David Matranga

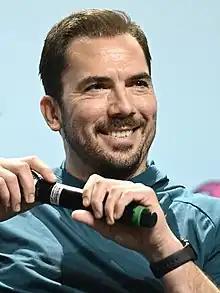
Matranga at GalaxyCon Richmond in 2023

David Matranga is an American voice actor who works primarily for English dubbed anime. Matranga is best known as the voice of Shoto Todoroki from "My Hero Academia", Hideki Hinata from "Angel Beats", Genjo Sanzo from "Saiyuki", Orphen from "Sorcerous Stabber Orphen", Bertholdt Hoover from the popular "Attack on Titan" series, Tomoya Okazaki from the emotional "Clannad" series, Takumi Usui from "Maid Sama", Ghost from the "Halo Legends" movie, Briareos from the "Appleseed" series, Yu Himura from the , God Serena from "Fairy Tail", and most recently, Ken Masters in "Street Fighter 6".